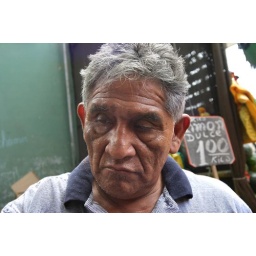
The face of a Peruvian man working at the central fruit market in Lima.